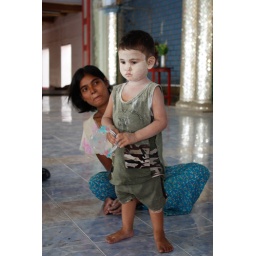
the white stuff's some ground up tree too keep them cool (always 50+ degrees in this insane country)